Jean-Claude Flory

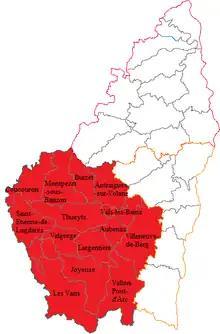
Third legislative district of Ardèche

Jean-Claude Flory (born 7 March 1966 in Valence, Drôme) was a member of the National Assembly of France. He represented the third legislative district of the Ardèche department from 2002 to 2012 as a member of the Union for a Popular Movement.